Arcadia (play)

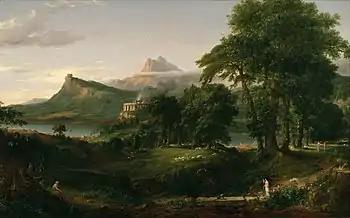
The title "Arcadia" alludes to a pastoral ideal.

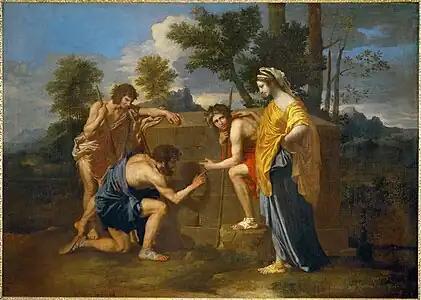
"Et in Arcadia ego" is most known as the title of this painting by Nicolas Poussin, also known as "Les bergers d'Arcadie" ("The Arcadian Shepherds")

The play's title is abbreviated from its initial version: "Et in Arcadia ego". "Arcadia" refers to the pastoral ideal; the phrase literally translates, "and in Arcadia I am". The tradition of placing a tomb in a pastoral idyll can be traced to Virgil's "Eclogues", while the phrase first appears in Guercino's painting dated in 1618-1622. Both the image and the motto are commonly considered a "memento mori", with the phrase being spoken by Death: "I, too, am in Arcadia". But the enigmatic phrase remains a subject of much academic discussion.